COVID-19 vaccination in Sweden

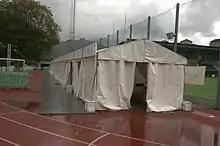
Tents for vaccination at a stadium in Stockholm.

The principle followed in deciding the order of priority is that those with the greatest need for protection receive the vaccine first. Elderly individuals living in care homes, healthcare workers working with risk groups and adults living with someone in the risk group will be offered vaccination during the first phase. Other individuals aged 70 or older, adults who live with functional impairments as well as medical care professionals will be vaccinated in the second phase. In the third phase, other adults in the risk group will be vaccinated. Everyone else will be offered a vaccine in the fourth phase of vaccine distribution. As of February 2021, the Public Health Agency had not recommended COVID-19 vaccination to children under 18 unless the child belonged to a high-risk group. The recommendation was changed by the Public Health Agency in June 2021 to offer everyone 16 years and older COVID-19 vaccination, and in October 2021, approved the Pfizer, but not Moderna, vaccine for those 12 and older. In January 2022, Sweden decided against recommending COVID vaccines for ages 5–11, arguing that the benefits did not outweigh the risks. Children in high risk groups can, however, be vaccinated.